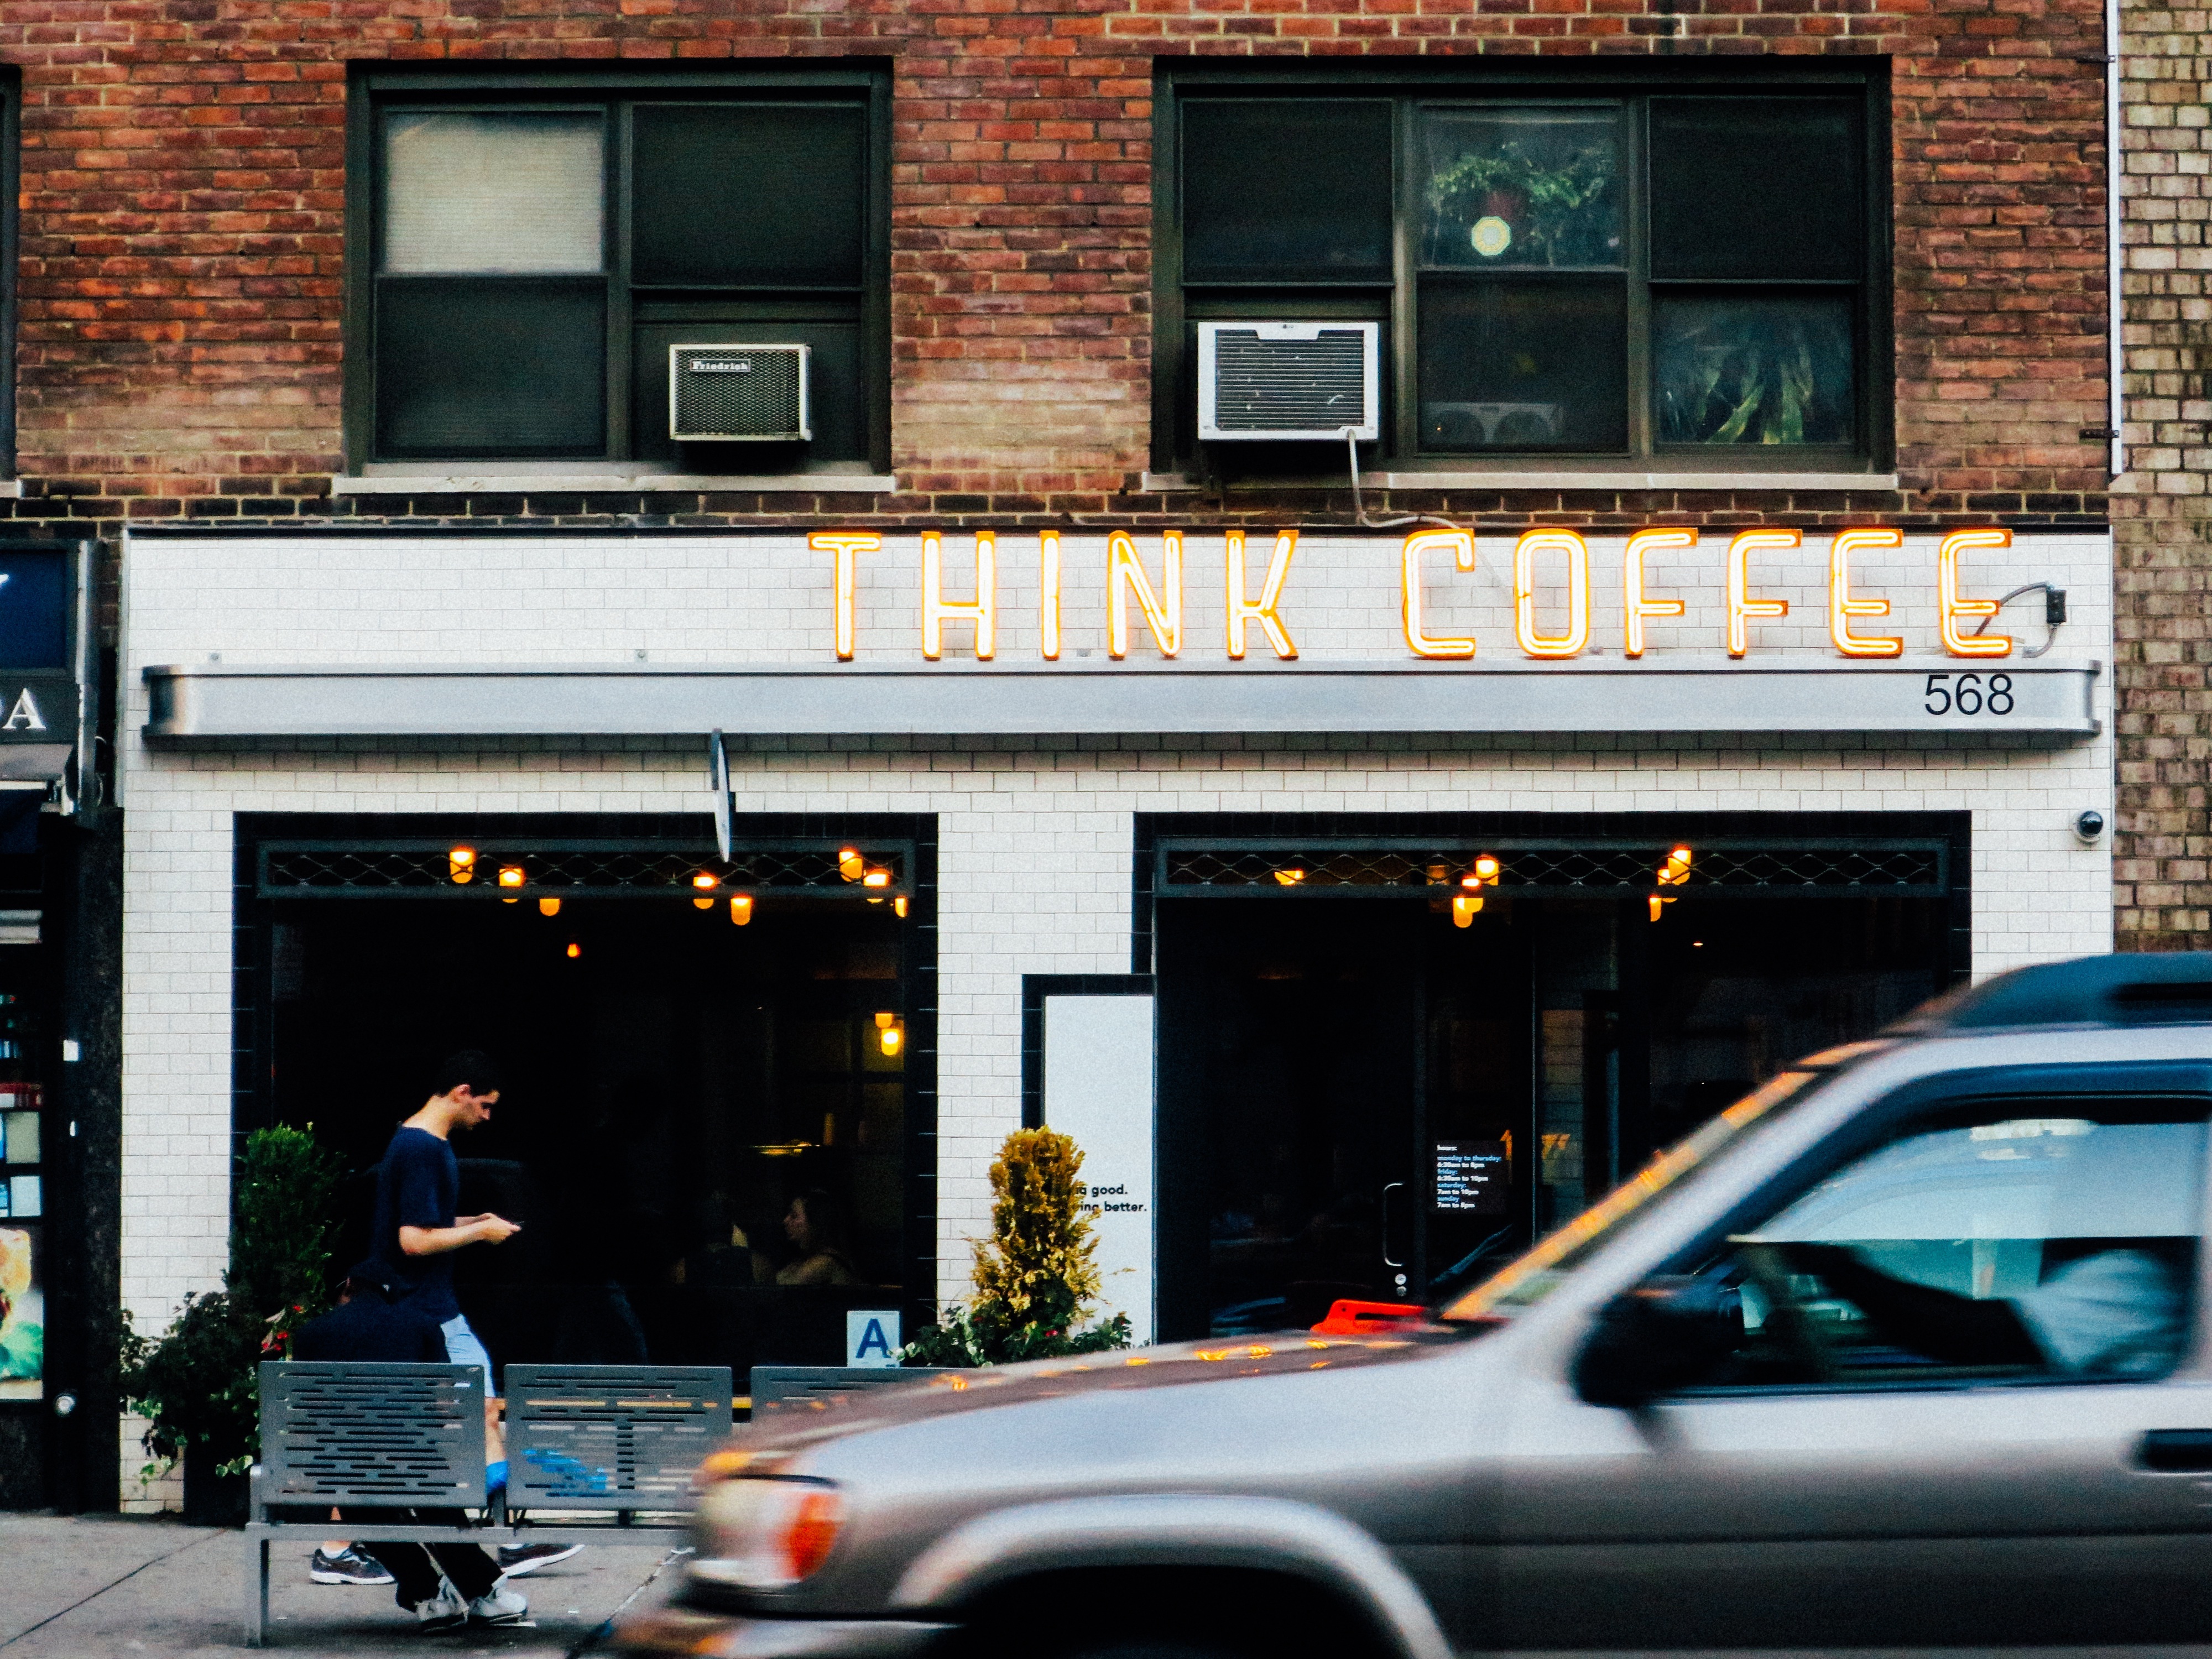
cafe, coffee shop, road, street, car, town, building, city, home, urban, exterior, lane, neighbourhood, urban area, residential area